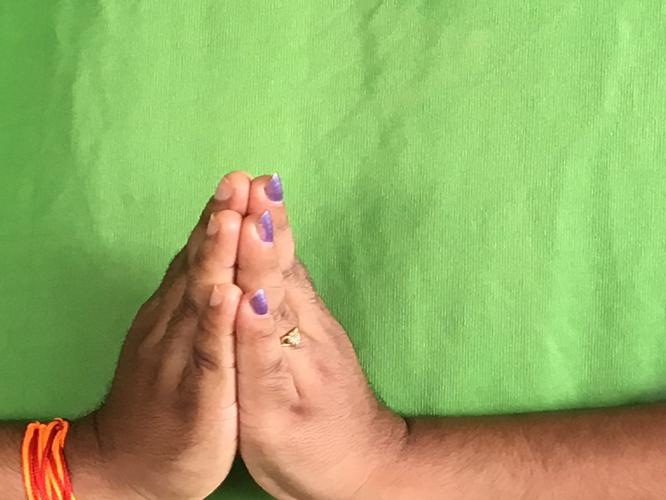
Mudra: Anjali
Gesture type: double_hand